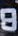
Number: 8